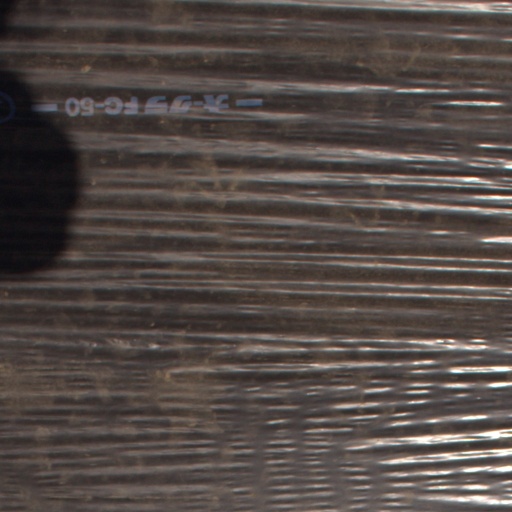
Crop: Jerusalem artichoke